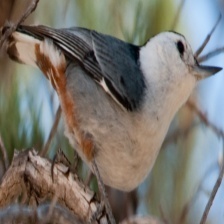
Species: CRESTED NUTHATCH
Scientific name: SITTA CAROLINENSIS